Simeon T. Josselyn

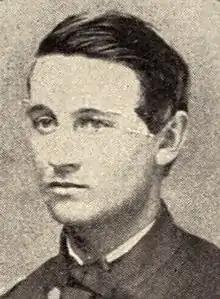
From Volume 1 of 1902's "Deeds of Valor"

Simeon T. Josselyn (January 14, 1842 – April 4, 1905) was a first lieutenant in the Union Army who was awarded the Medal of Honor for his actions during the American Civil War at the Battle of Missionary Ridge.